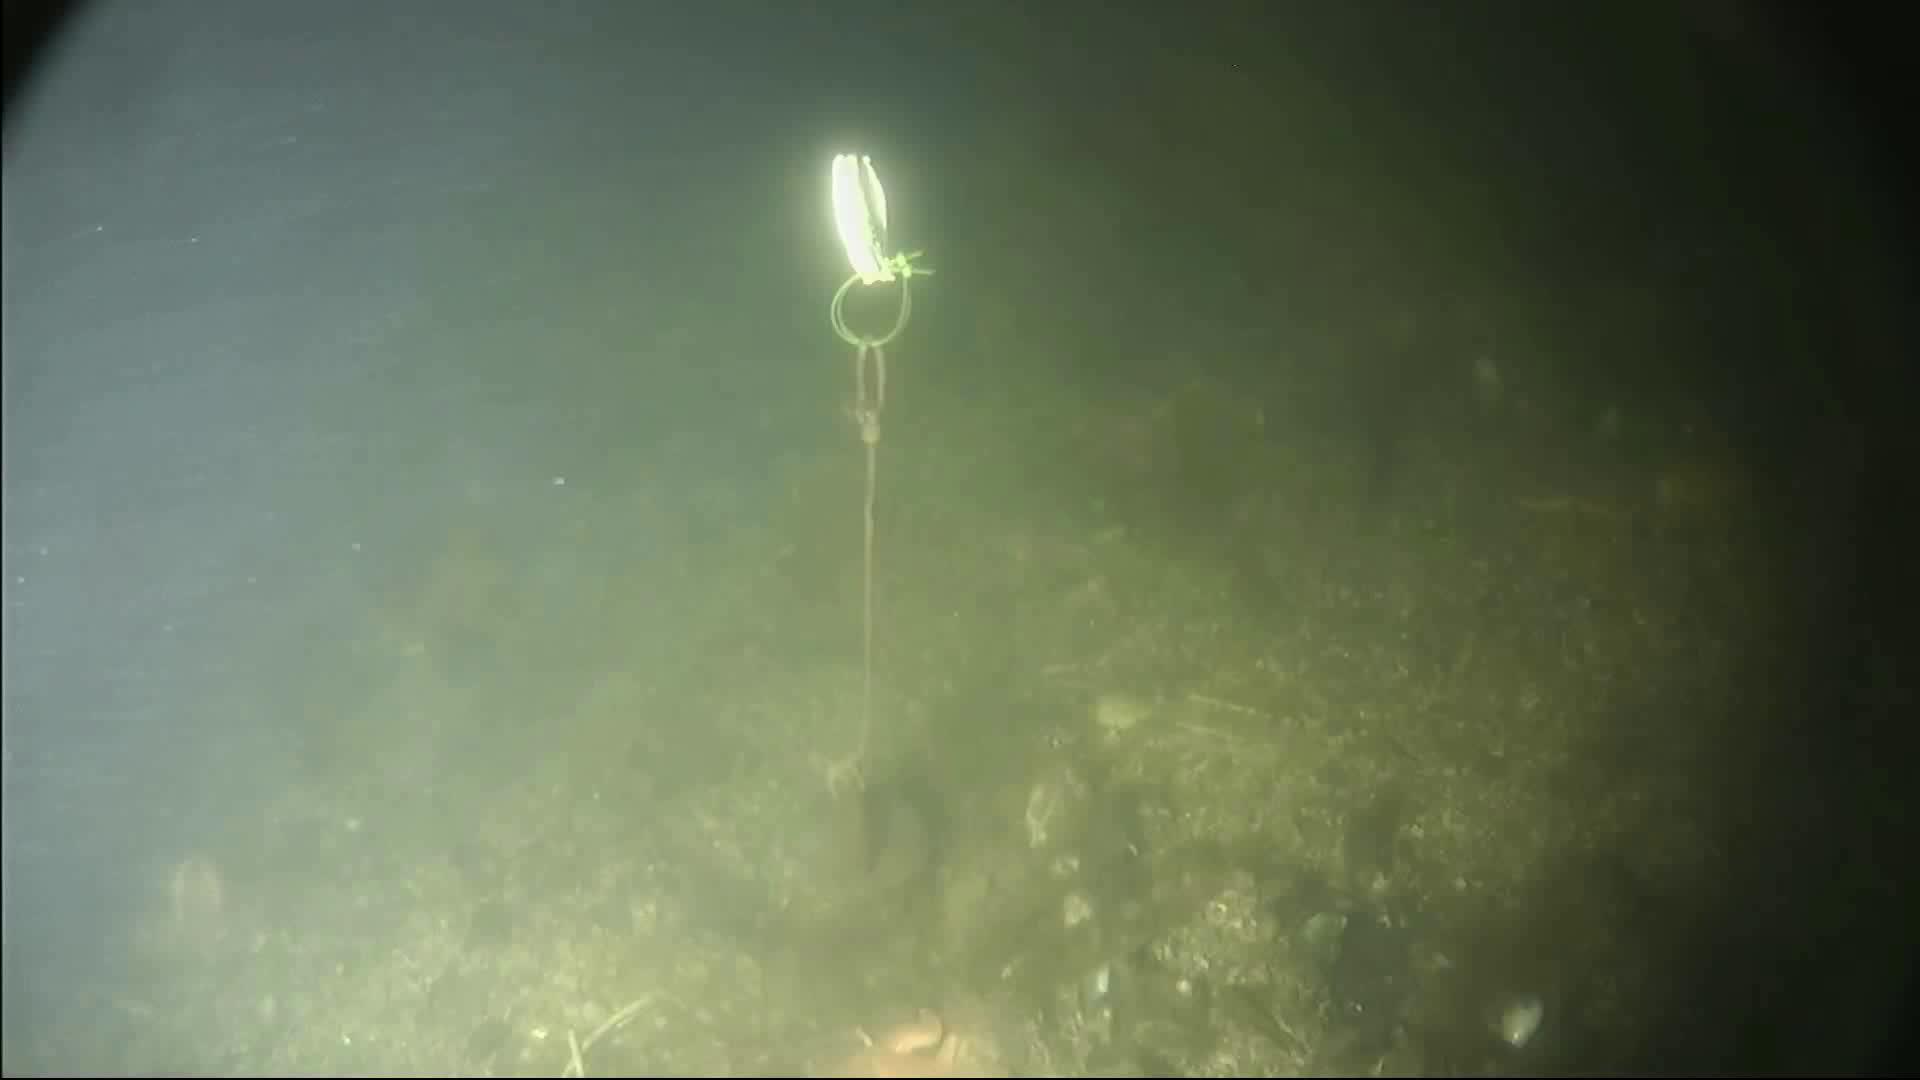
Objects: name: starfish
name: crab